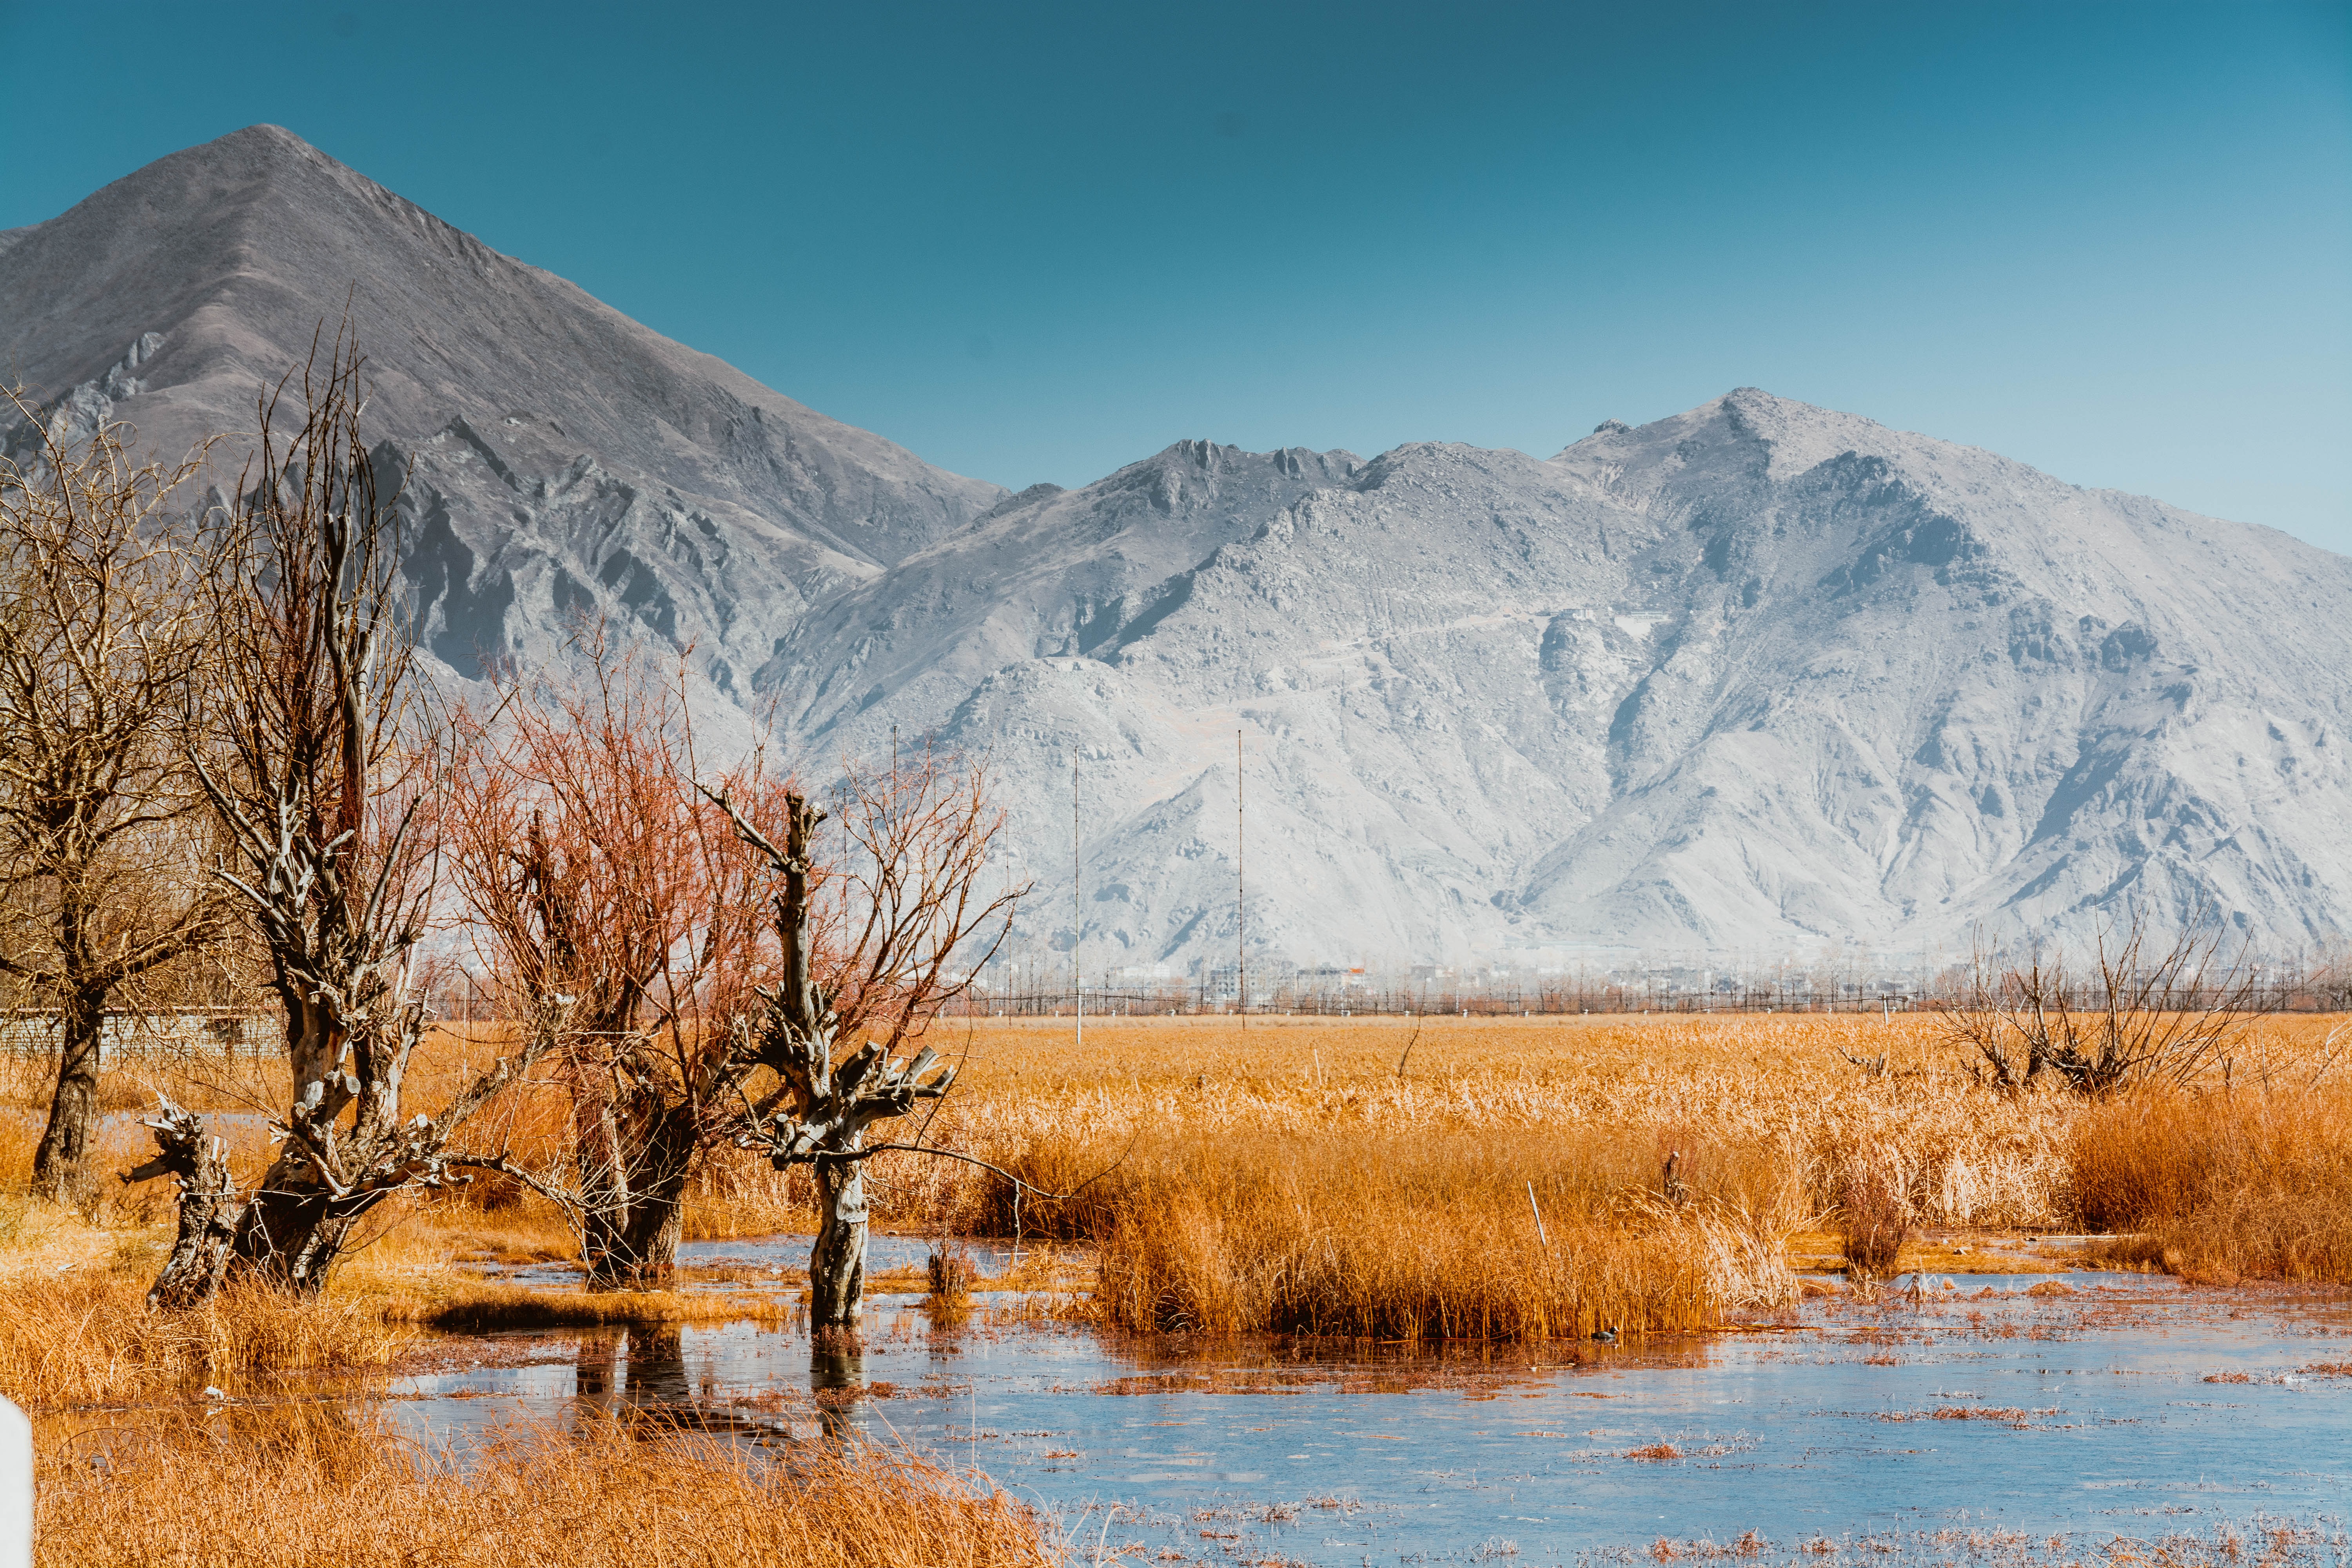
landscape, tree, nature, wilderness, mountain, snow, winter, lake, valley, mountain range, reflection, season, tibet, plateau, loch, landform, natural environment, geographical feature, atmospheric phenomenon, mountainous landforms, lalu wetland, nyainqentanglha